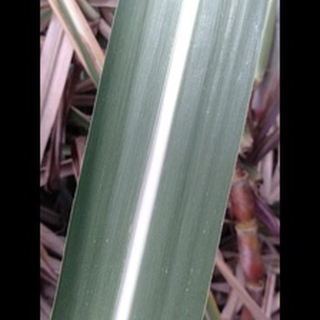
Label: healthy_sugarcane